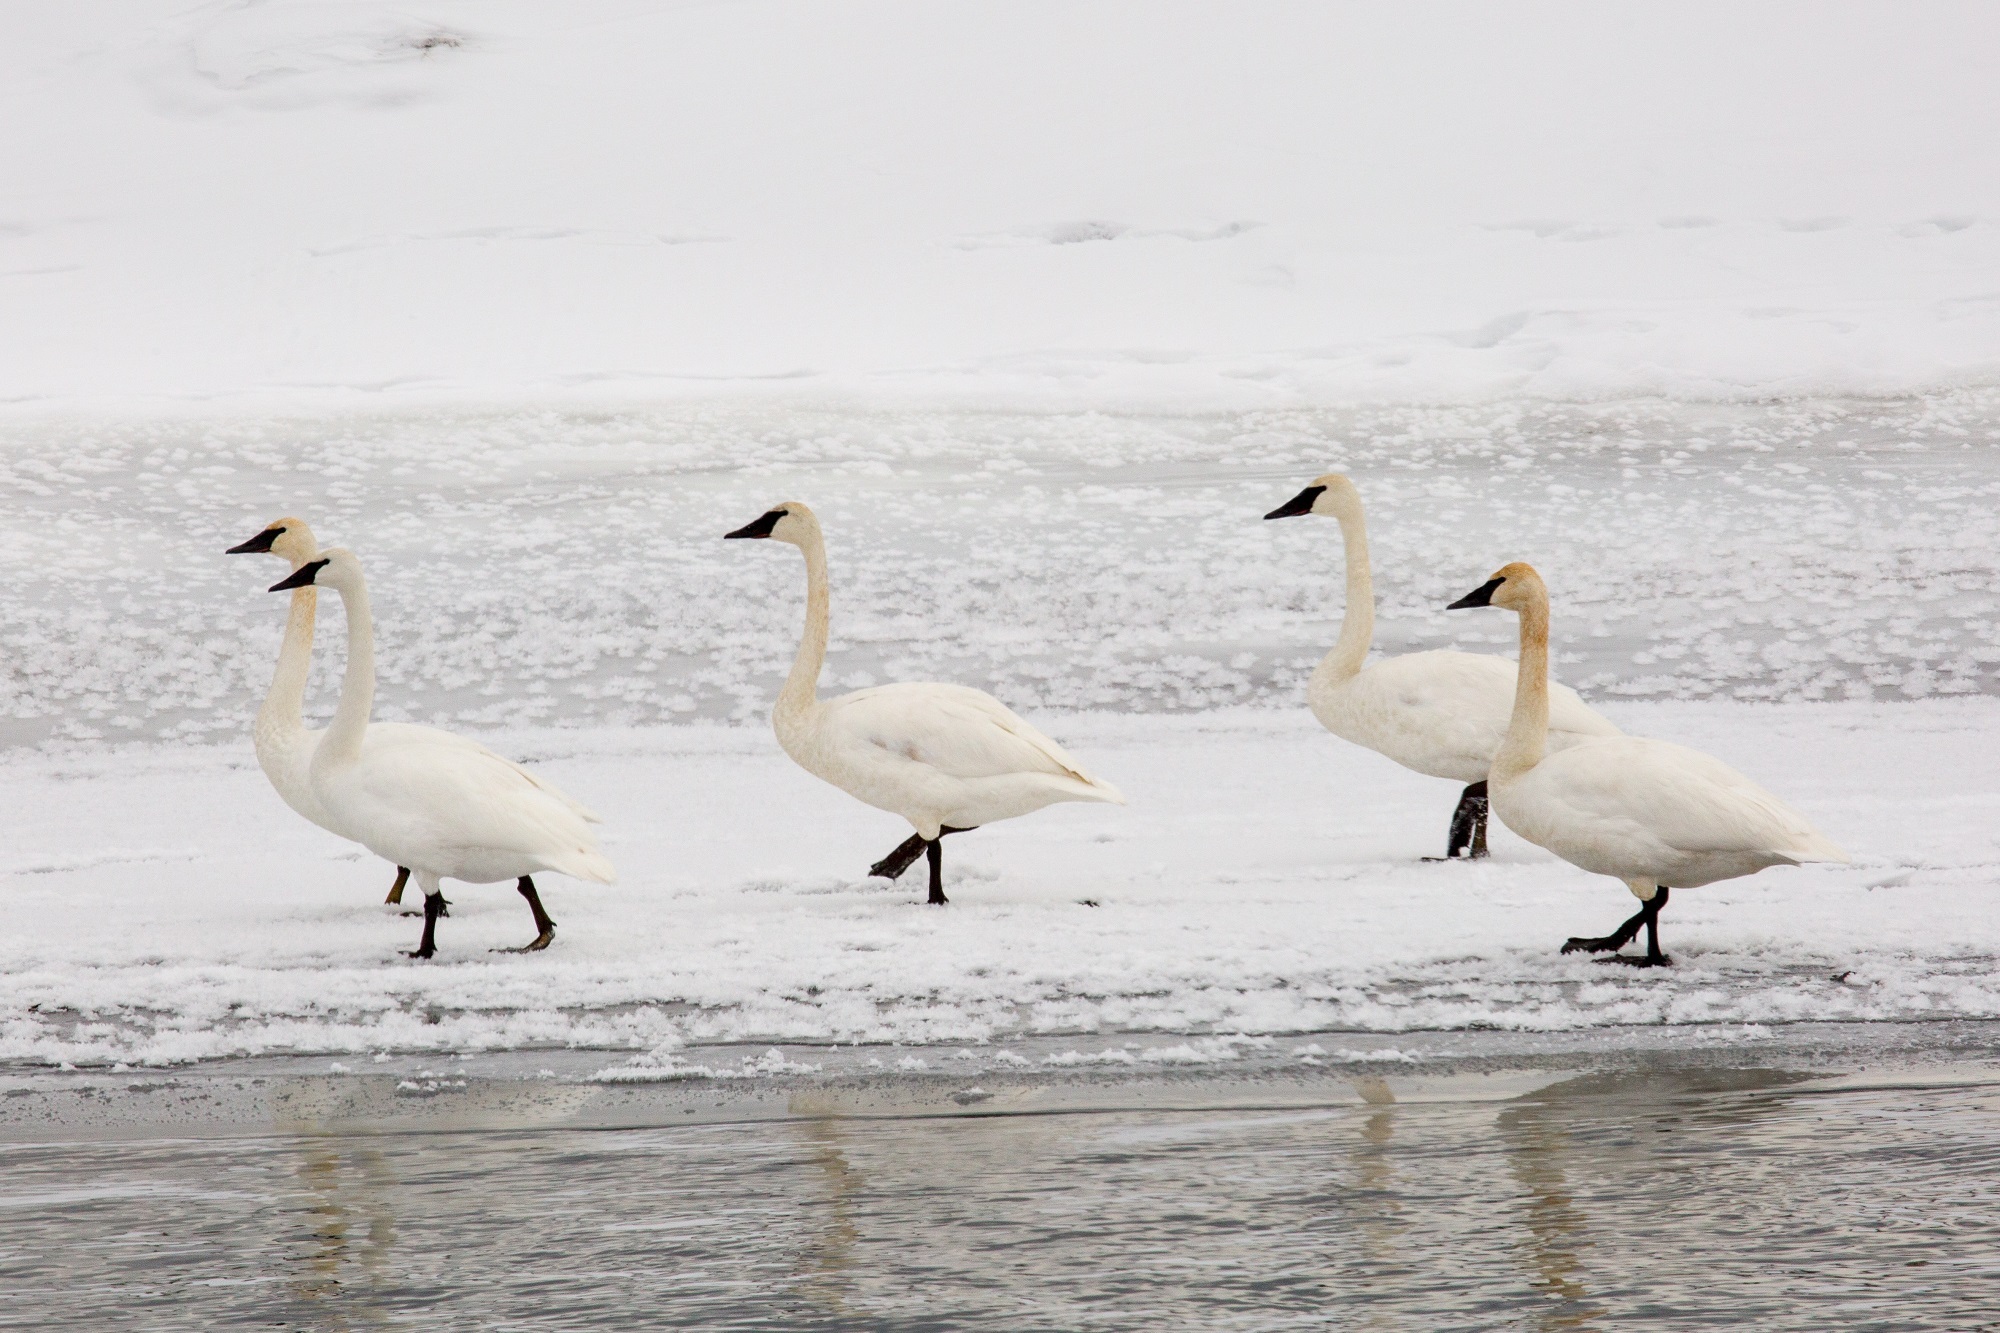
landscape, water, nature, snow, cold, winter, bird, white, river, wildlife, ice, beak, scenic, usa, outdoors, birds, swan, duck, cygnus, goose, waterfowl, wyoming, water bird, yellowstone national park, trumpeter swans, ducks geese and swans